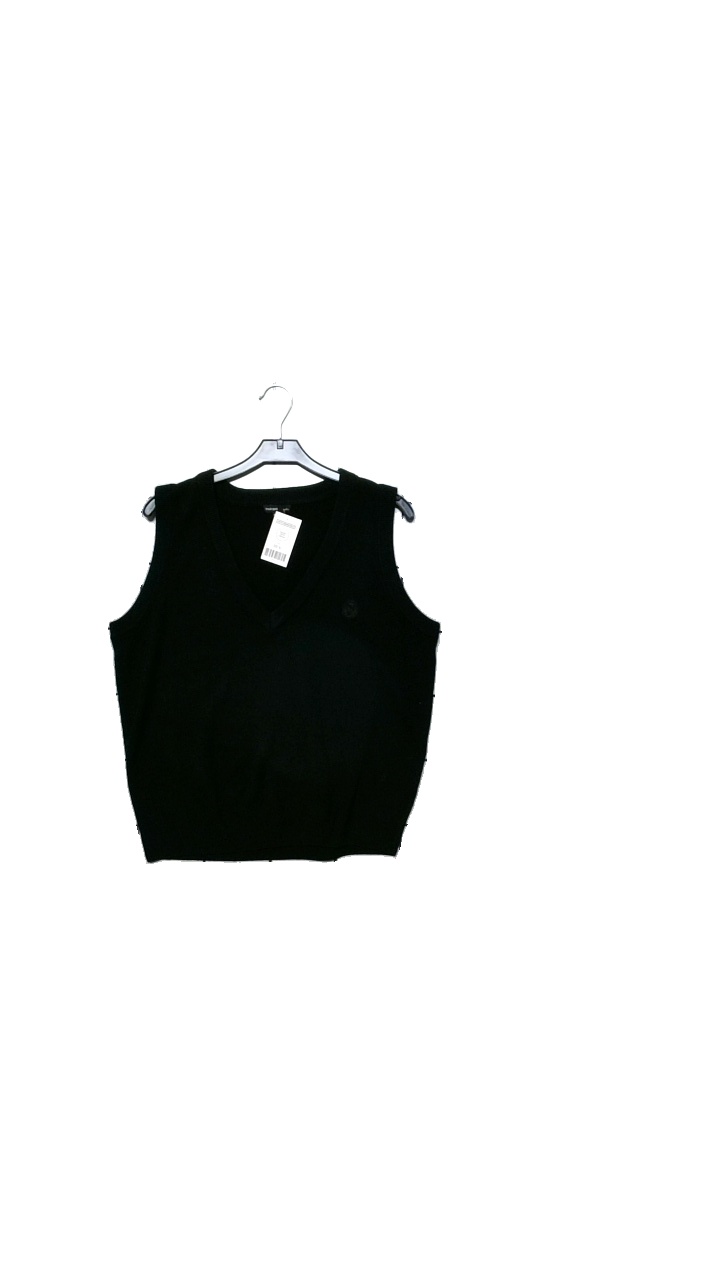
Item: Vest (Men)
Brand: Ellos
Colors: Black
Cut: Regular, V-collar
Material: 100% acrylic
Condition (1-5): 4
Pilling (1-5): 3
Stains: Minor
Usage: Reuse
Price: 50-100